Noah Webster

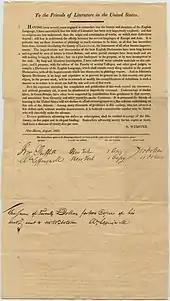
"To the Friends of Literature in the United States", Webster's prospectus for his first dictionary of the English language, 1807–1808

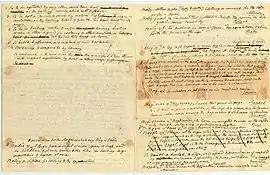
Handwritten drafts of dictionary entries by Webster

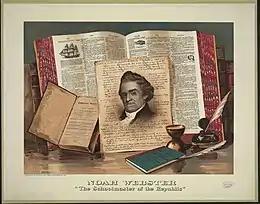
"Noah Webster, The Schoolmaster of the Republic", published in 1886

As a teacher, Webster grew dissatisfied with American elementary schools. They could be overcrowded, with up to seventy children of all ages crammed into one-room schoolhouses. They suffered from poorly paid staff, lacked desks, and used unsatisfactory textbooks imported from England. Webster thought that Americans should learn from American books, so he began writing the three-volume compendium "A Grammatical Institute of the English Language". The work consisted of a speller (published in 1783), a grammar (published in 1784), and a reader (published in 1785). His aim was to provide a uniquely American approach to education. His most important improvement, he claimed, was to rescue "our native tongue" from "the clamour of pedantry" that surrounded English grammar and pronunciation. He complained that the English language had been corrupted by the British aristocracy, which set its own standard for proper spelling and pronunciation. Webster rejected the notion that the study of Greek and Latin must precede the study of English grammar. The appropriate standard for the American language, argued Webster, was "the same republican principles as American civil and ecclesiastical constitutions." This meant that the people at large must control the language; popular sovereignty in government must be accompanied by popular usage of language.